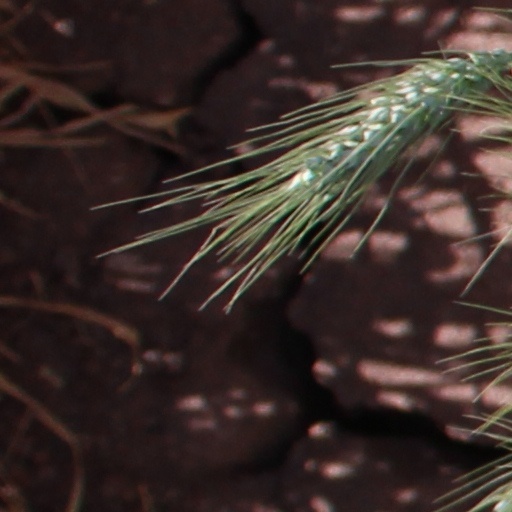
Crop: wheat